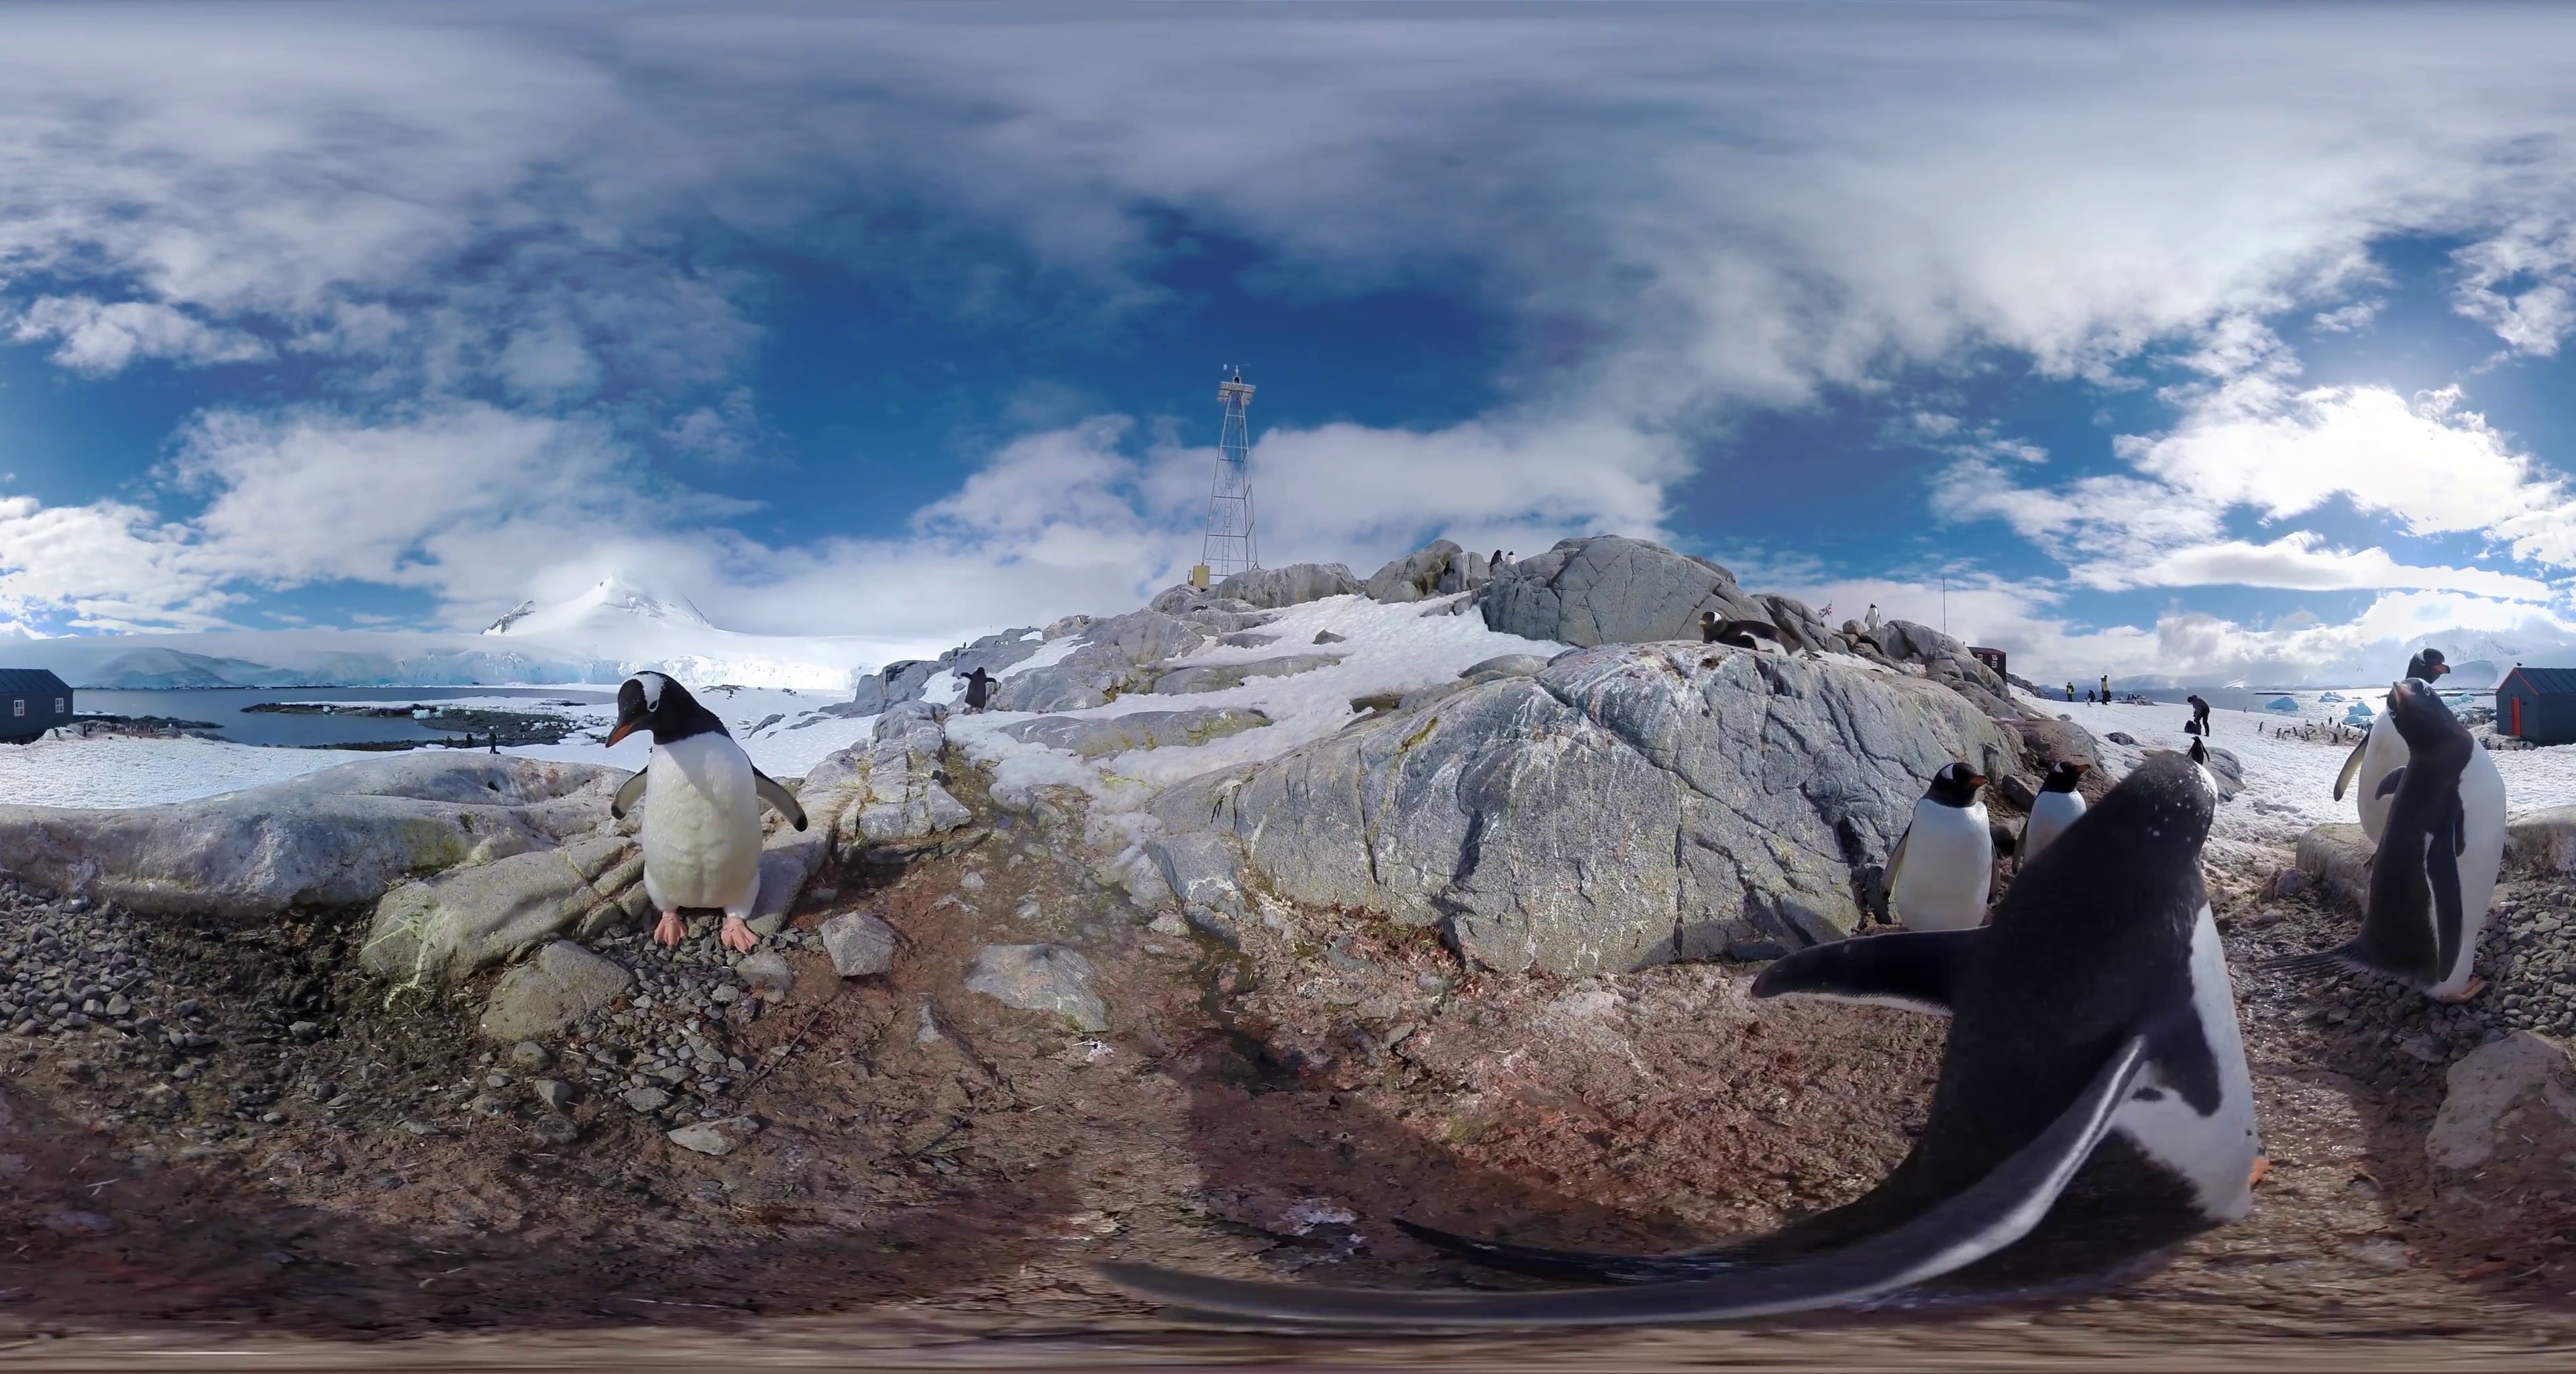
Referred object: Penguin on the left side of the image

Referred object: the penguin behind the big penguin